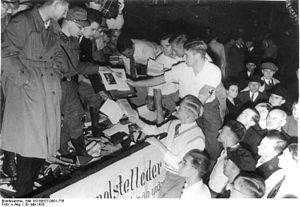
Peu de temps après l'arrivée au pouvoir du NSDAP, en 1933, le chancelier Adolf Hitler lance une « action contre l'esprit non allemand », dans le cadre de laquelle se développent des persécutions organisées et systématiques visant les écrivains juifs, marxistes ou pacifistes. Il s'agit en fait d'une initiative organisée et mise en œuvre par des étudiants allemands sous la direction de la NSDStB, association allemande des étudiants nationaux socialistes.